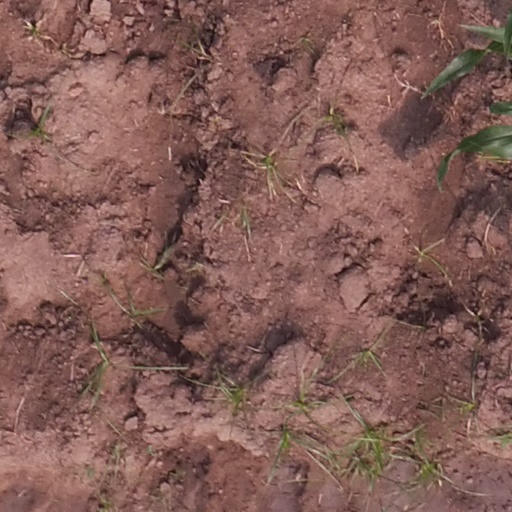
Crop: maize; corn